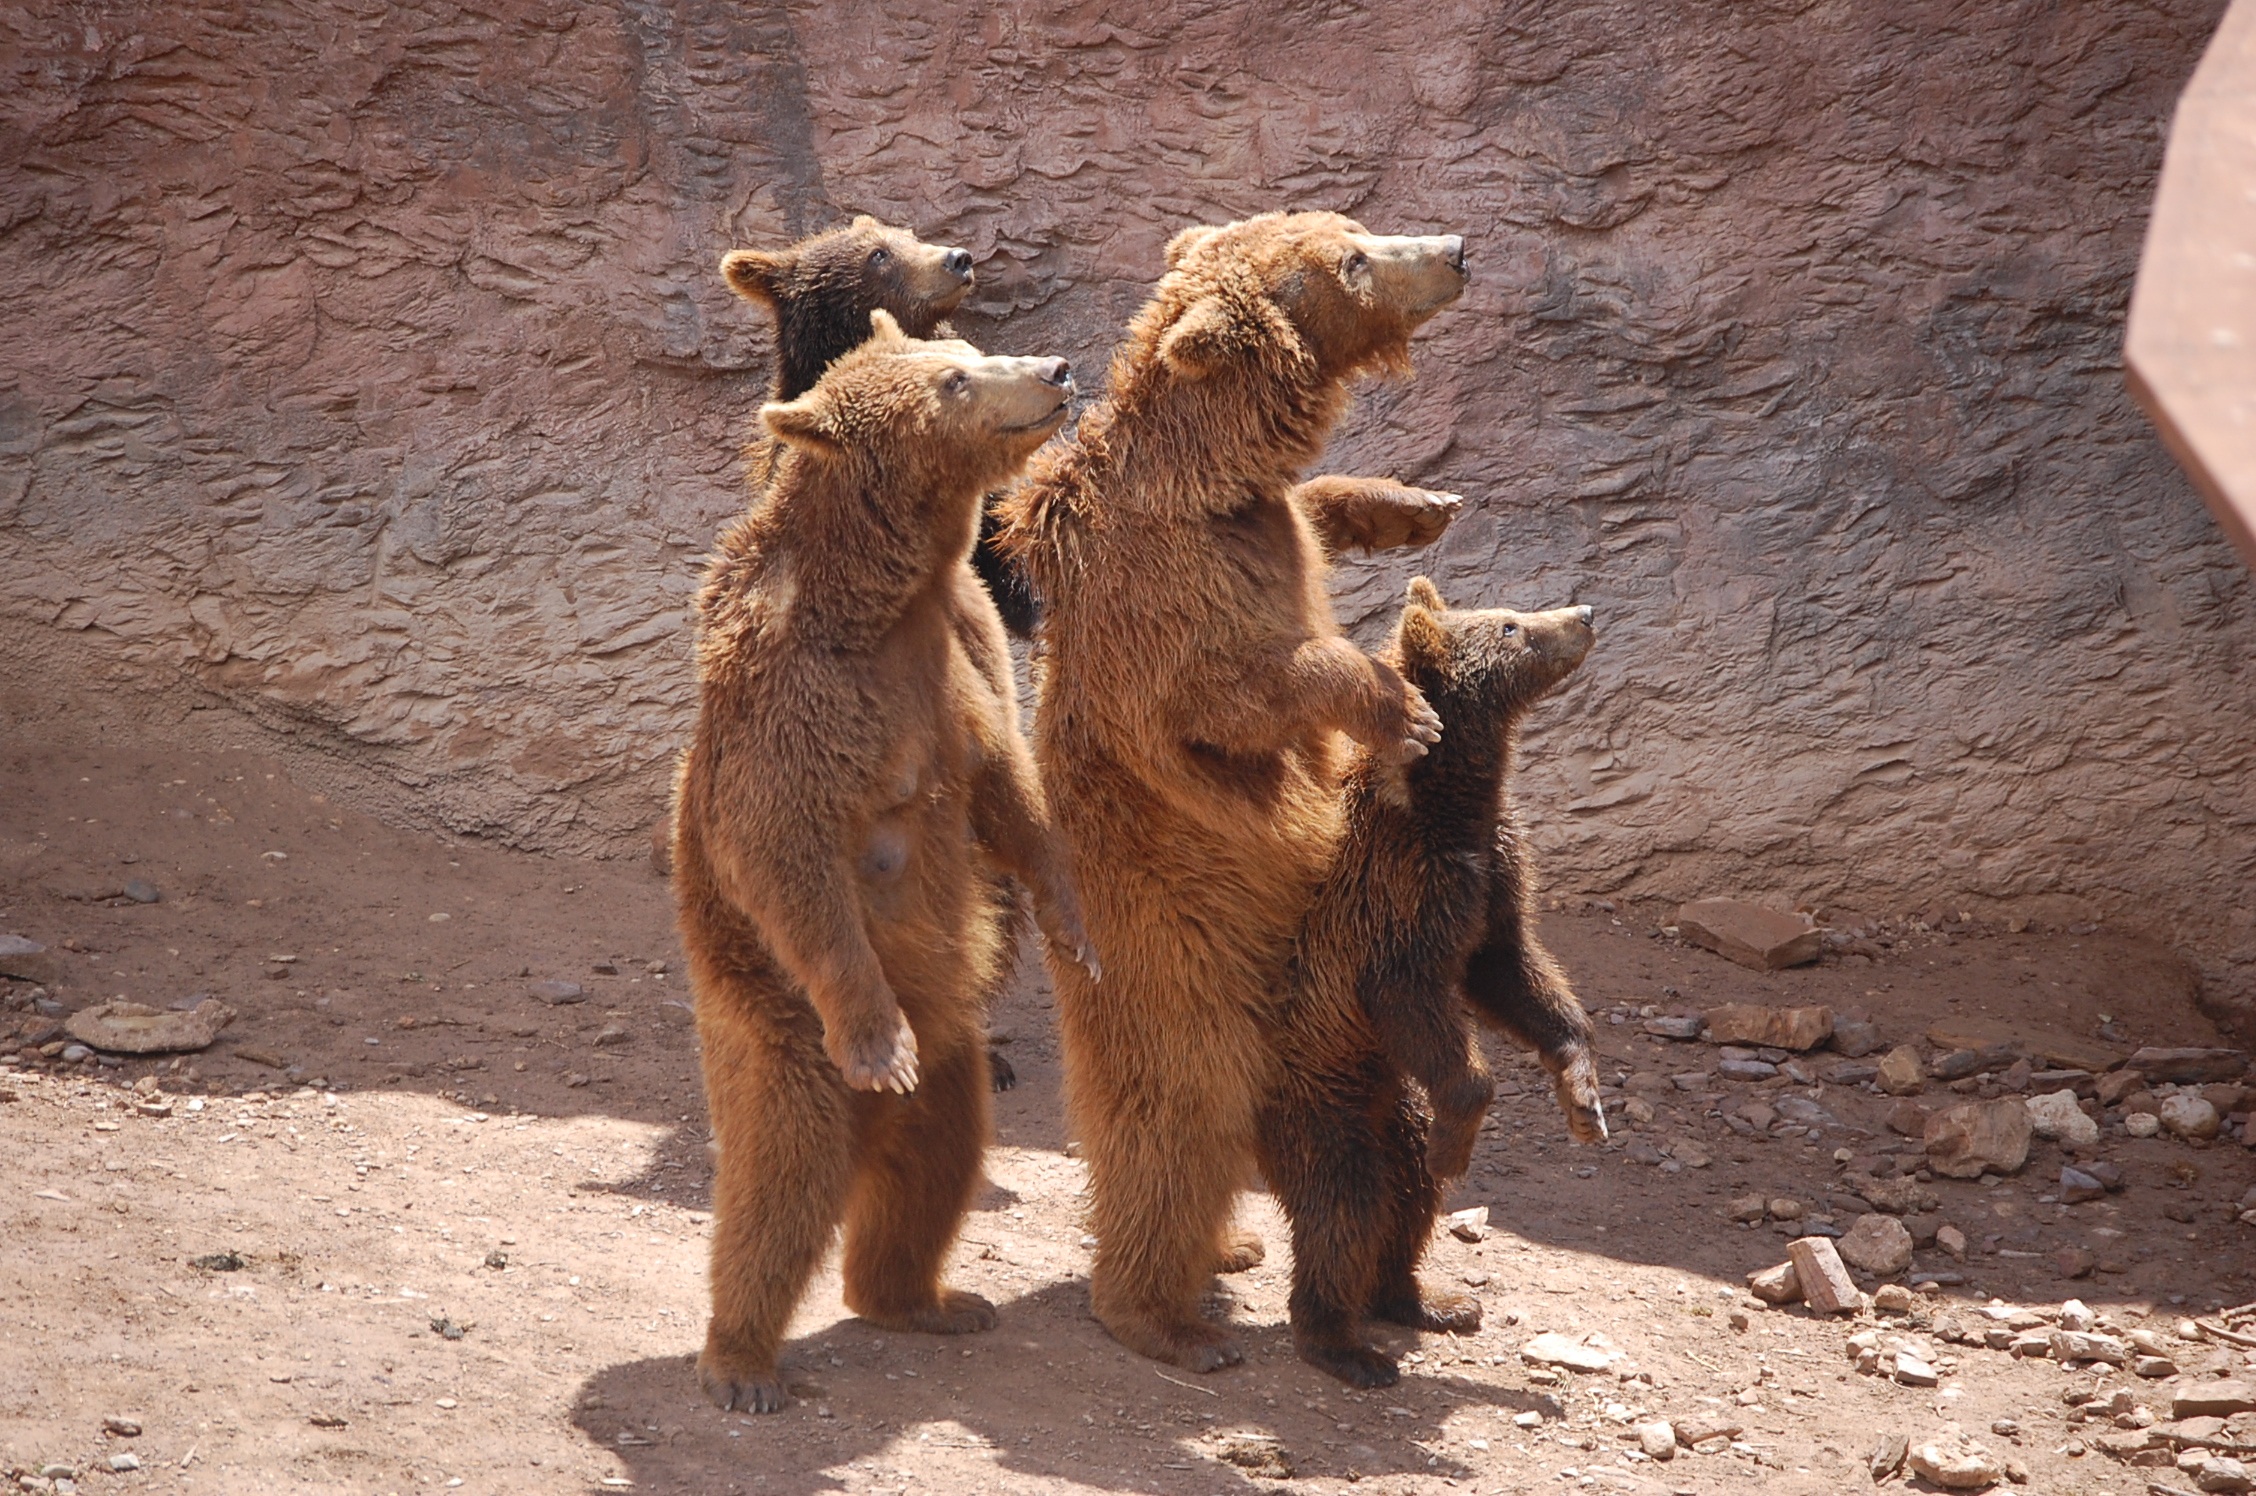
nature, animal, wildlife, zoo, show, mammal, fauna, lion, brown bear, family, vertebrate, meerkat, murcia, terra natura, street dog